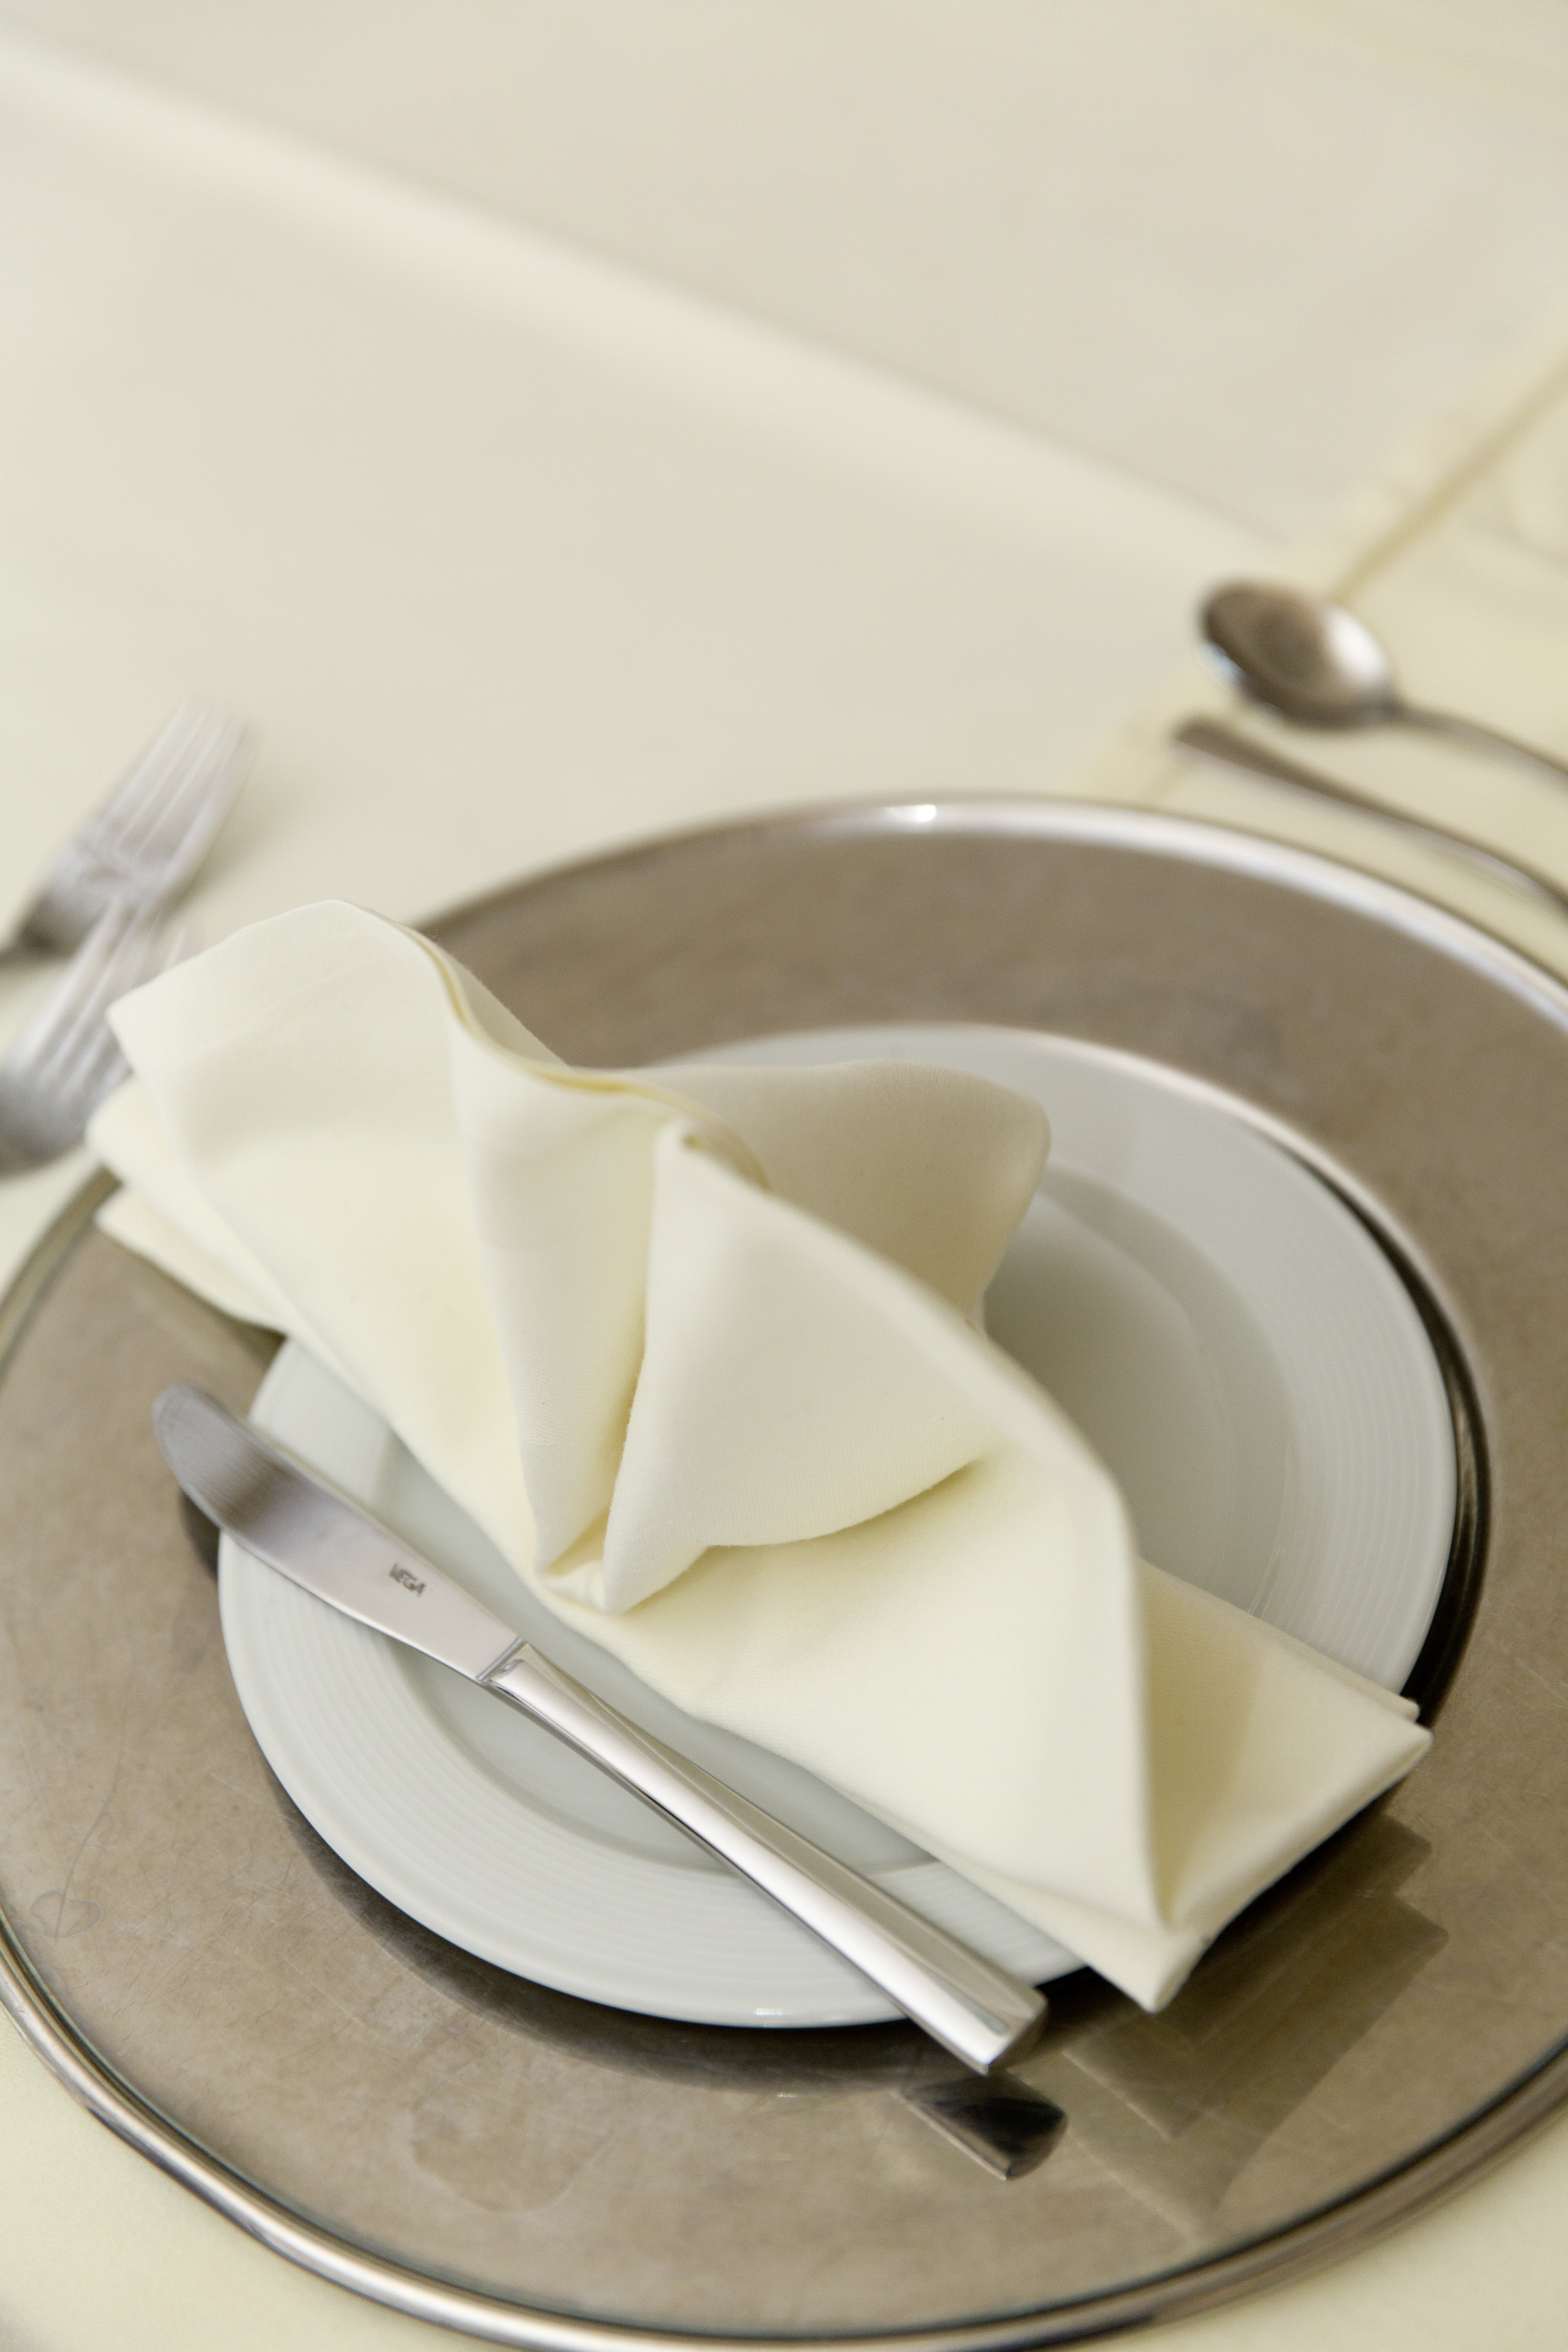
table, fork, cutlery, board, seat, restaurant, celebration, meal, food, plate, breakfast, baking, dessert, wedding, eat, tableware, festive, festival, icing, glasses, dinner, seats, cover, birthday, gastronomy, inn, serve, flavor, gedeckter table, invitation, table cover, dishware